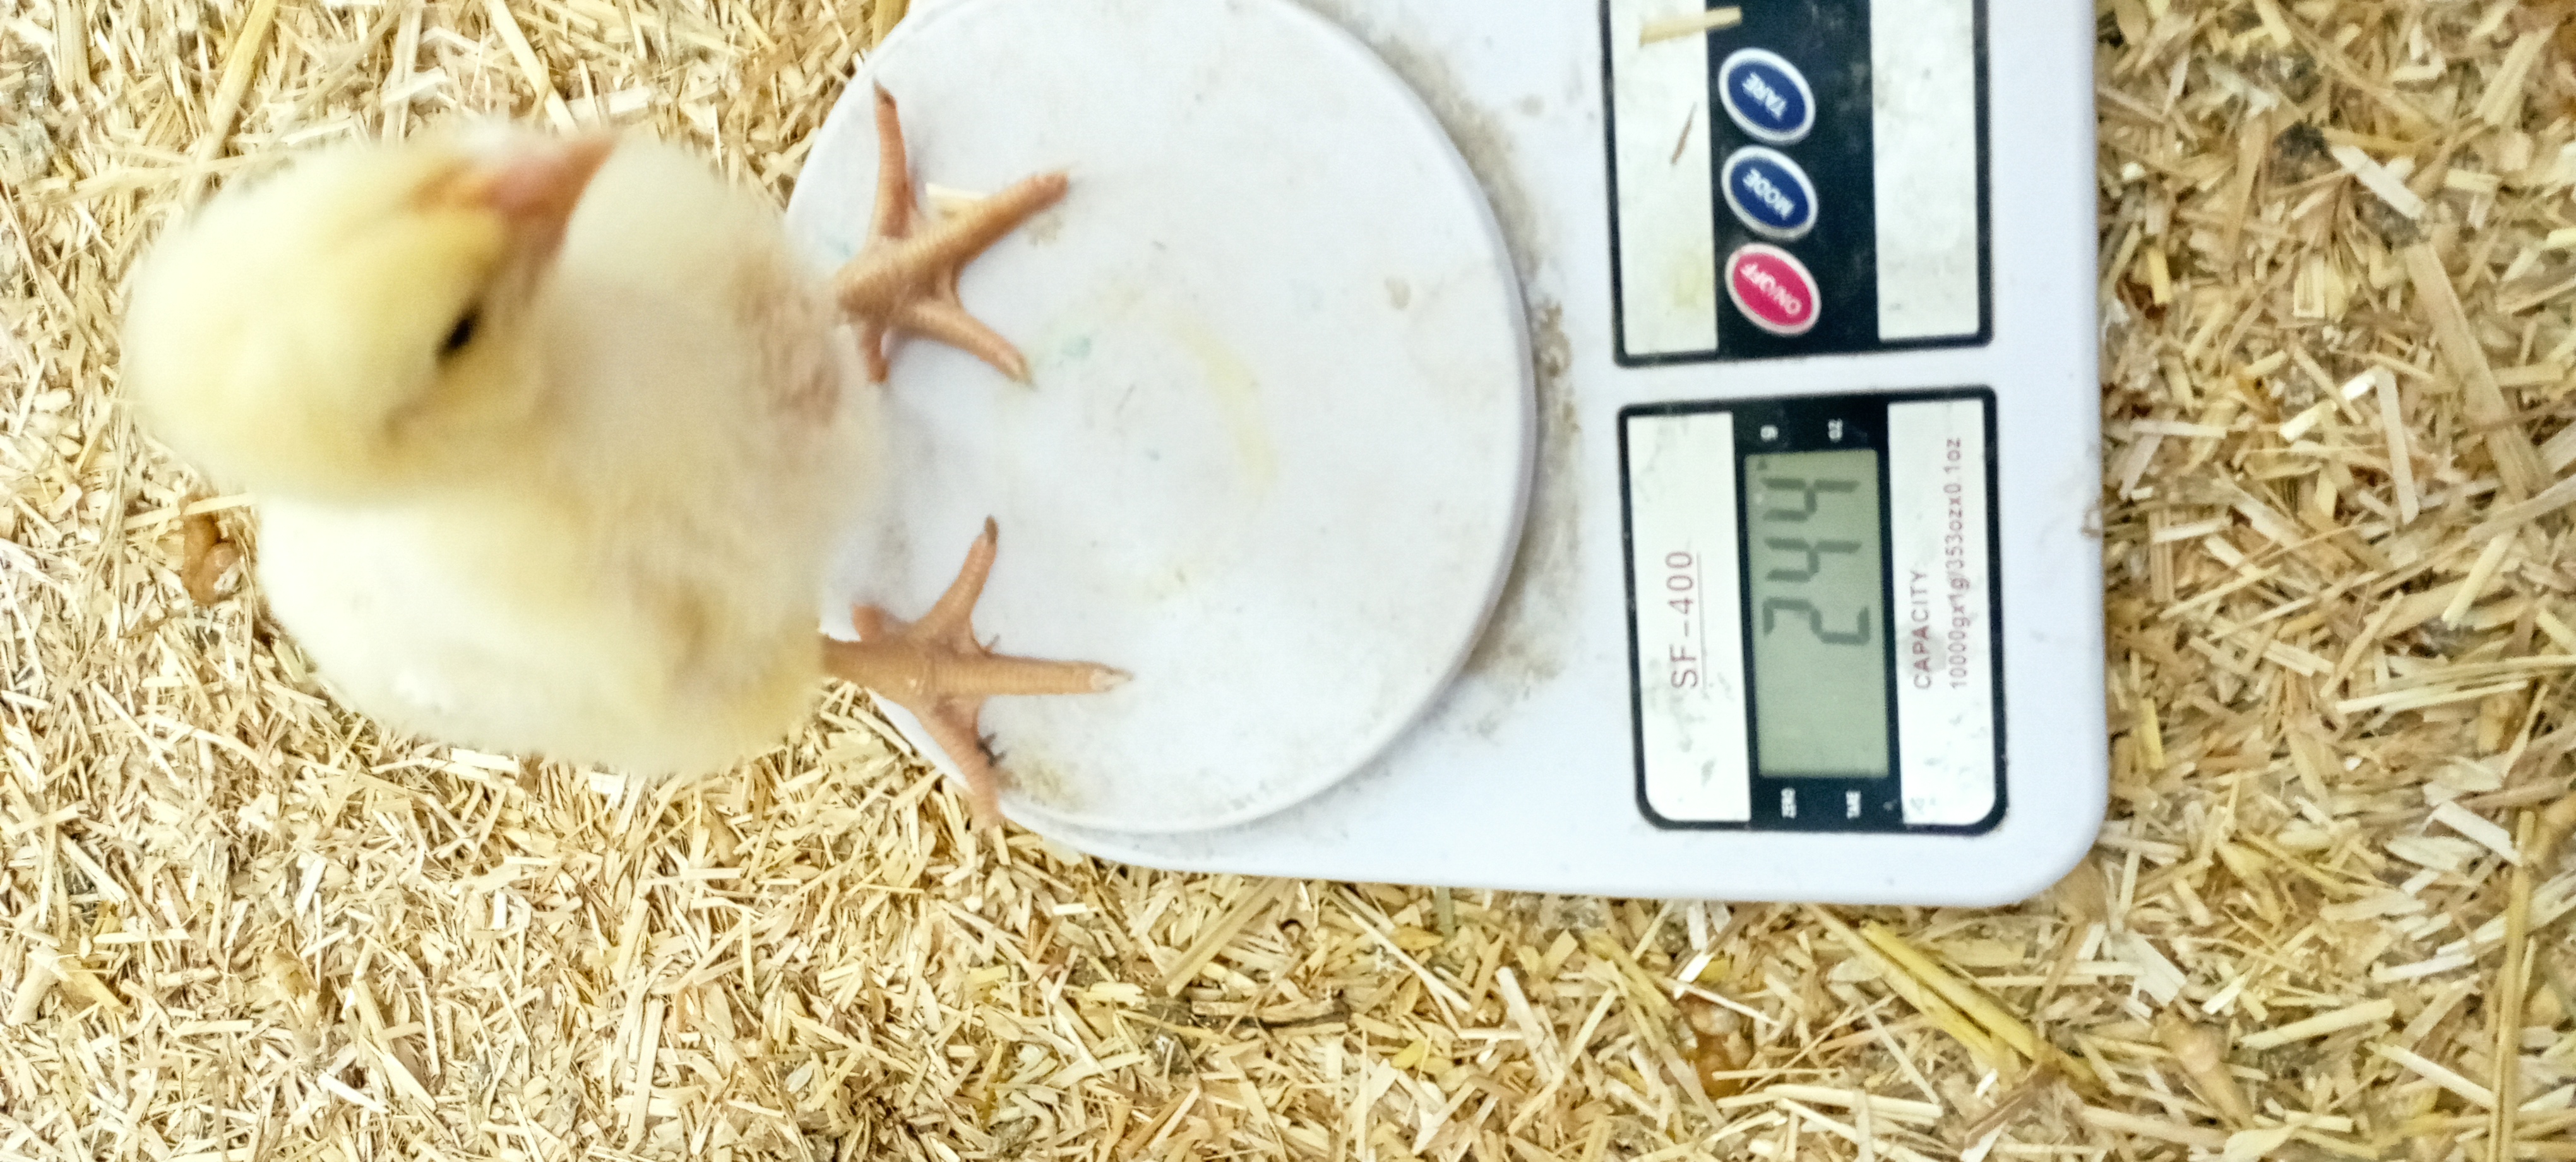
Weight: 243 g